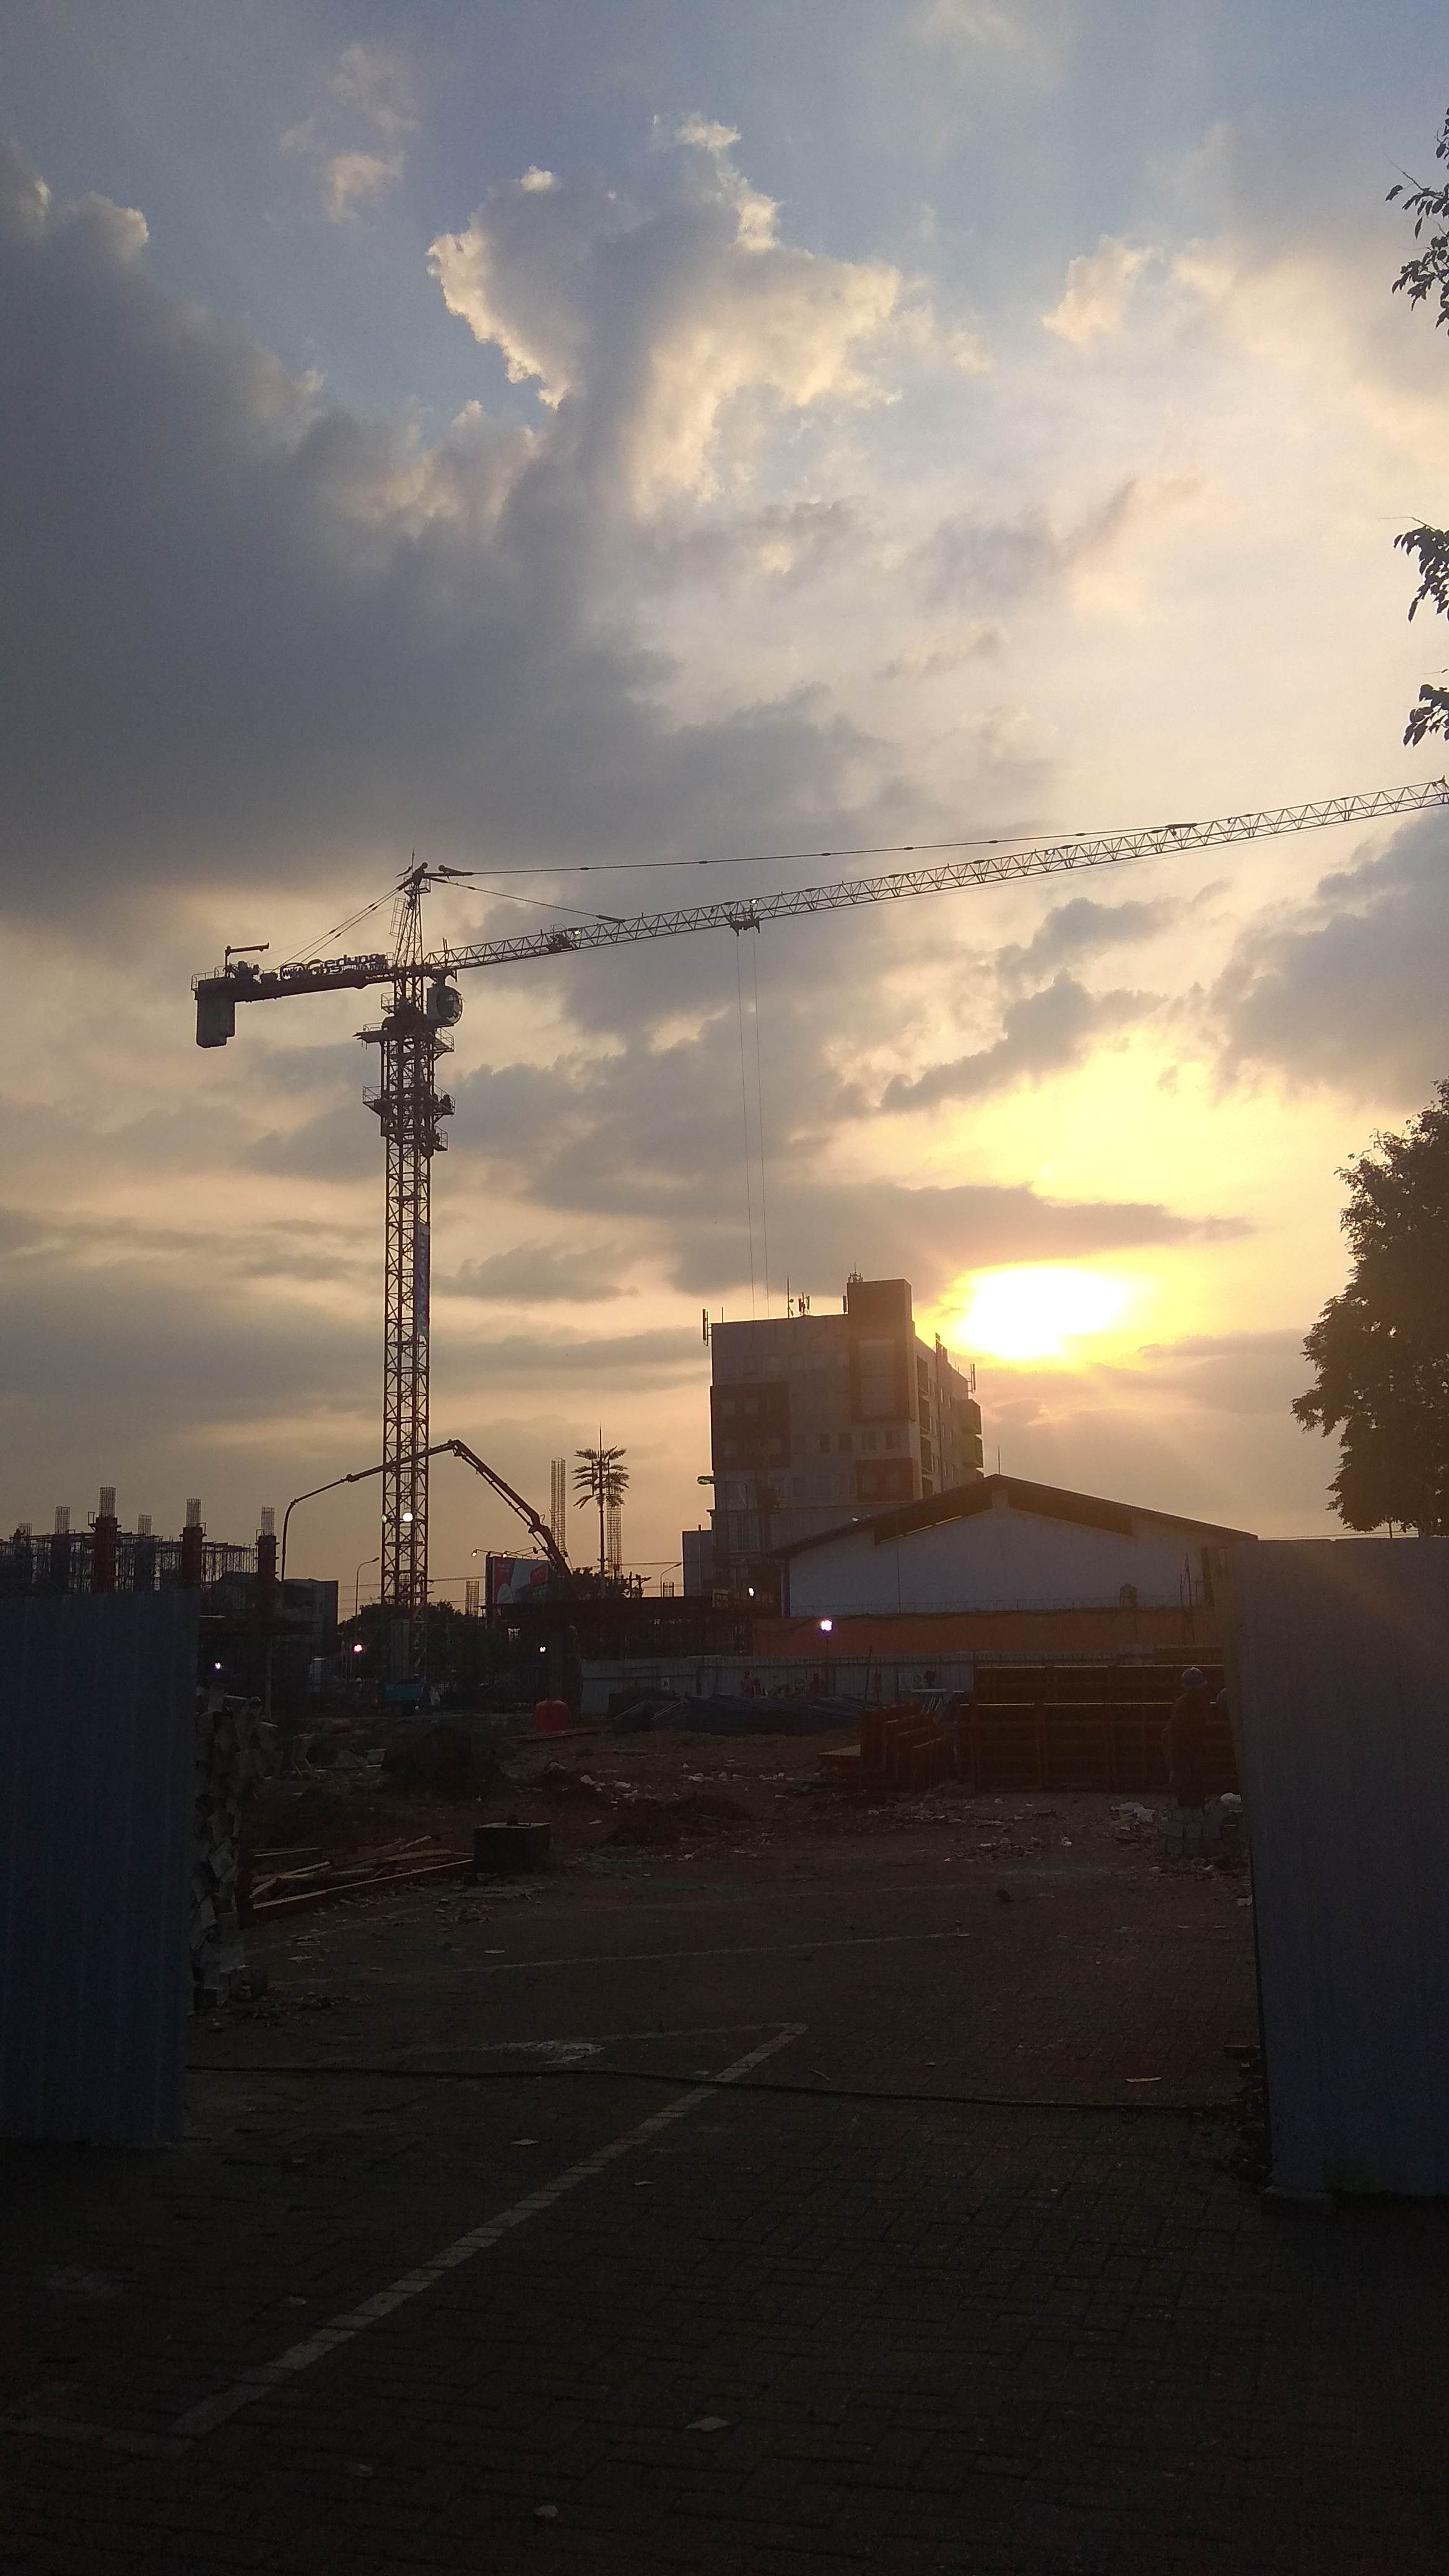
build, crane, sunset, sky, cloud, dawn, dusk, afterglow, evening, sunrise, morning, urban area, atmosphere, sunlight, meteorological phenomenon, horizon, city, metropolis, energy, skyscraper, building, skyline, tower